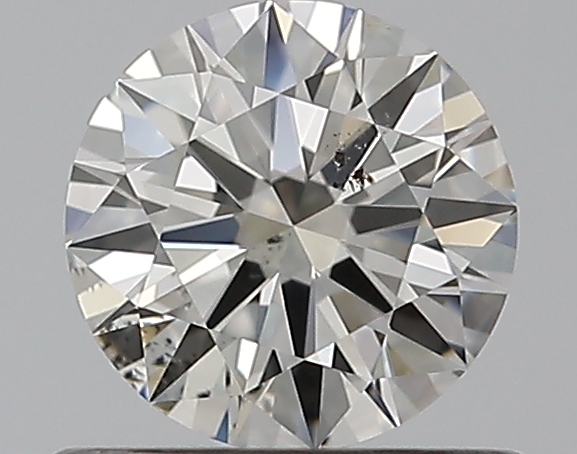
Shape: round
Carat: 0.53
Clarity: SI1
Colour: H
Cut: EX
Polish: EX
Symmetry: EX
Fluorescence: N
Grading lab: GIA
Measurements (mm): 5.24 x 5.28 x 3.15